Alexander Spendiaryan

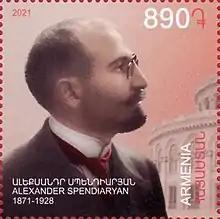
Spendiaryan on a 2021 stamp of Armenia

Spendiarov had a brother, Leonid, an accomplished geologist, and three sisters. When Leonid died, Spendiarov married the widow to prevent his brother's son from growing up fatherless. Her name was Varvara Mazirova; she was a relative to Hovhannes Aivazovsky. They had 6 children - 4 daughters and 2 sons.